Antoine Laurent Bayle

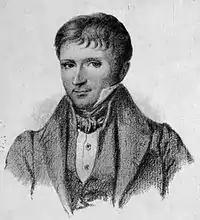

Antoine Laurent Jessé Bayle (13 January 1799 – 29 March 1858) was a French physician known for first describing paralytic dementia. He was born in Le Vernet, Alpes-de-Haute-Provence, and was a nephew to pathologist Gaspard Laurent Bayle (1774–1816).